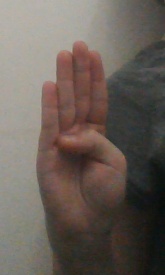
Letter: kaaf